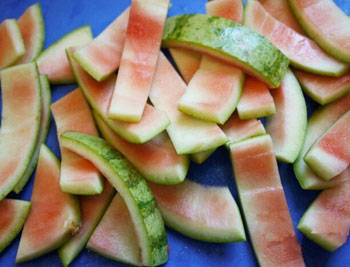
Label: trash